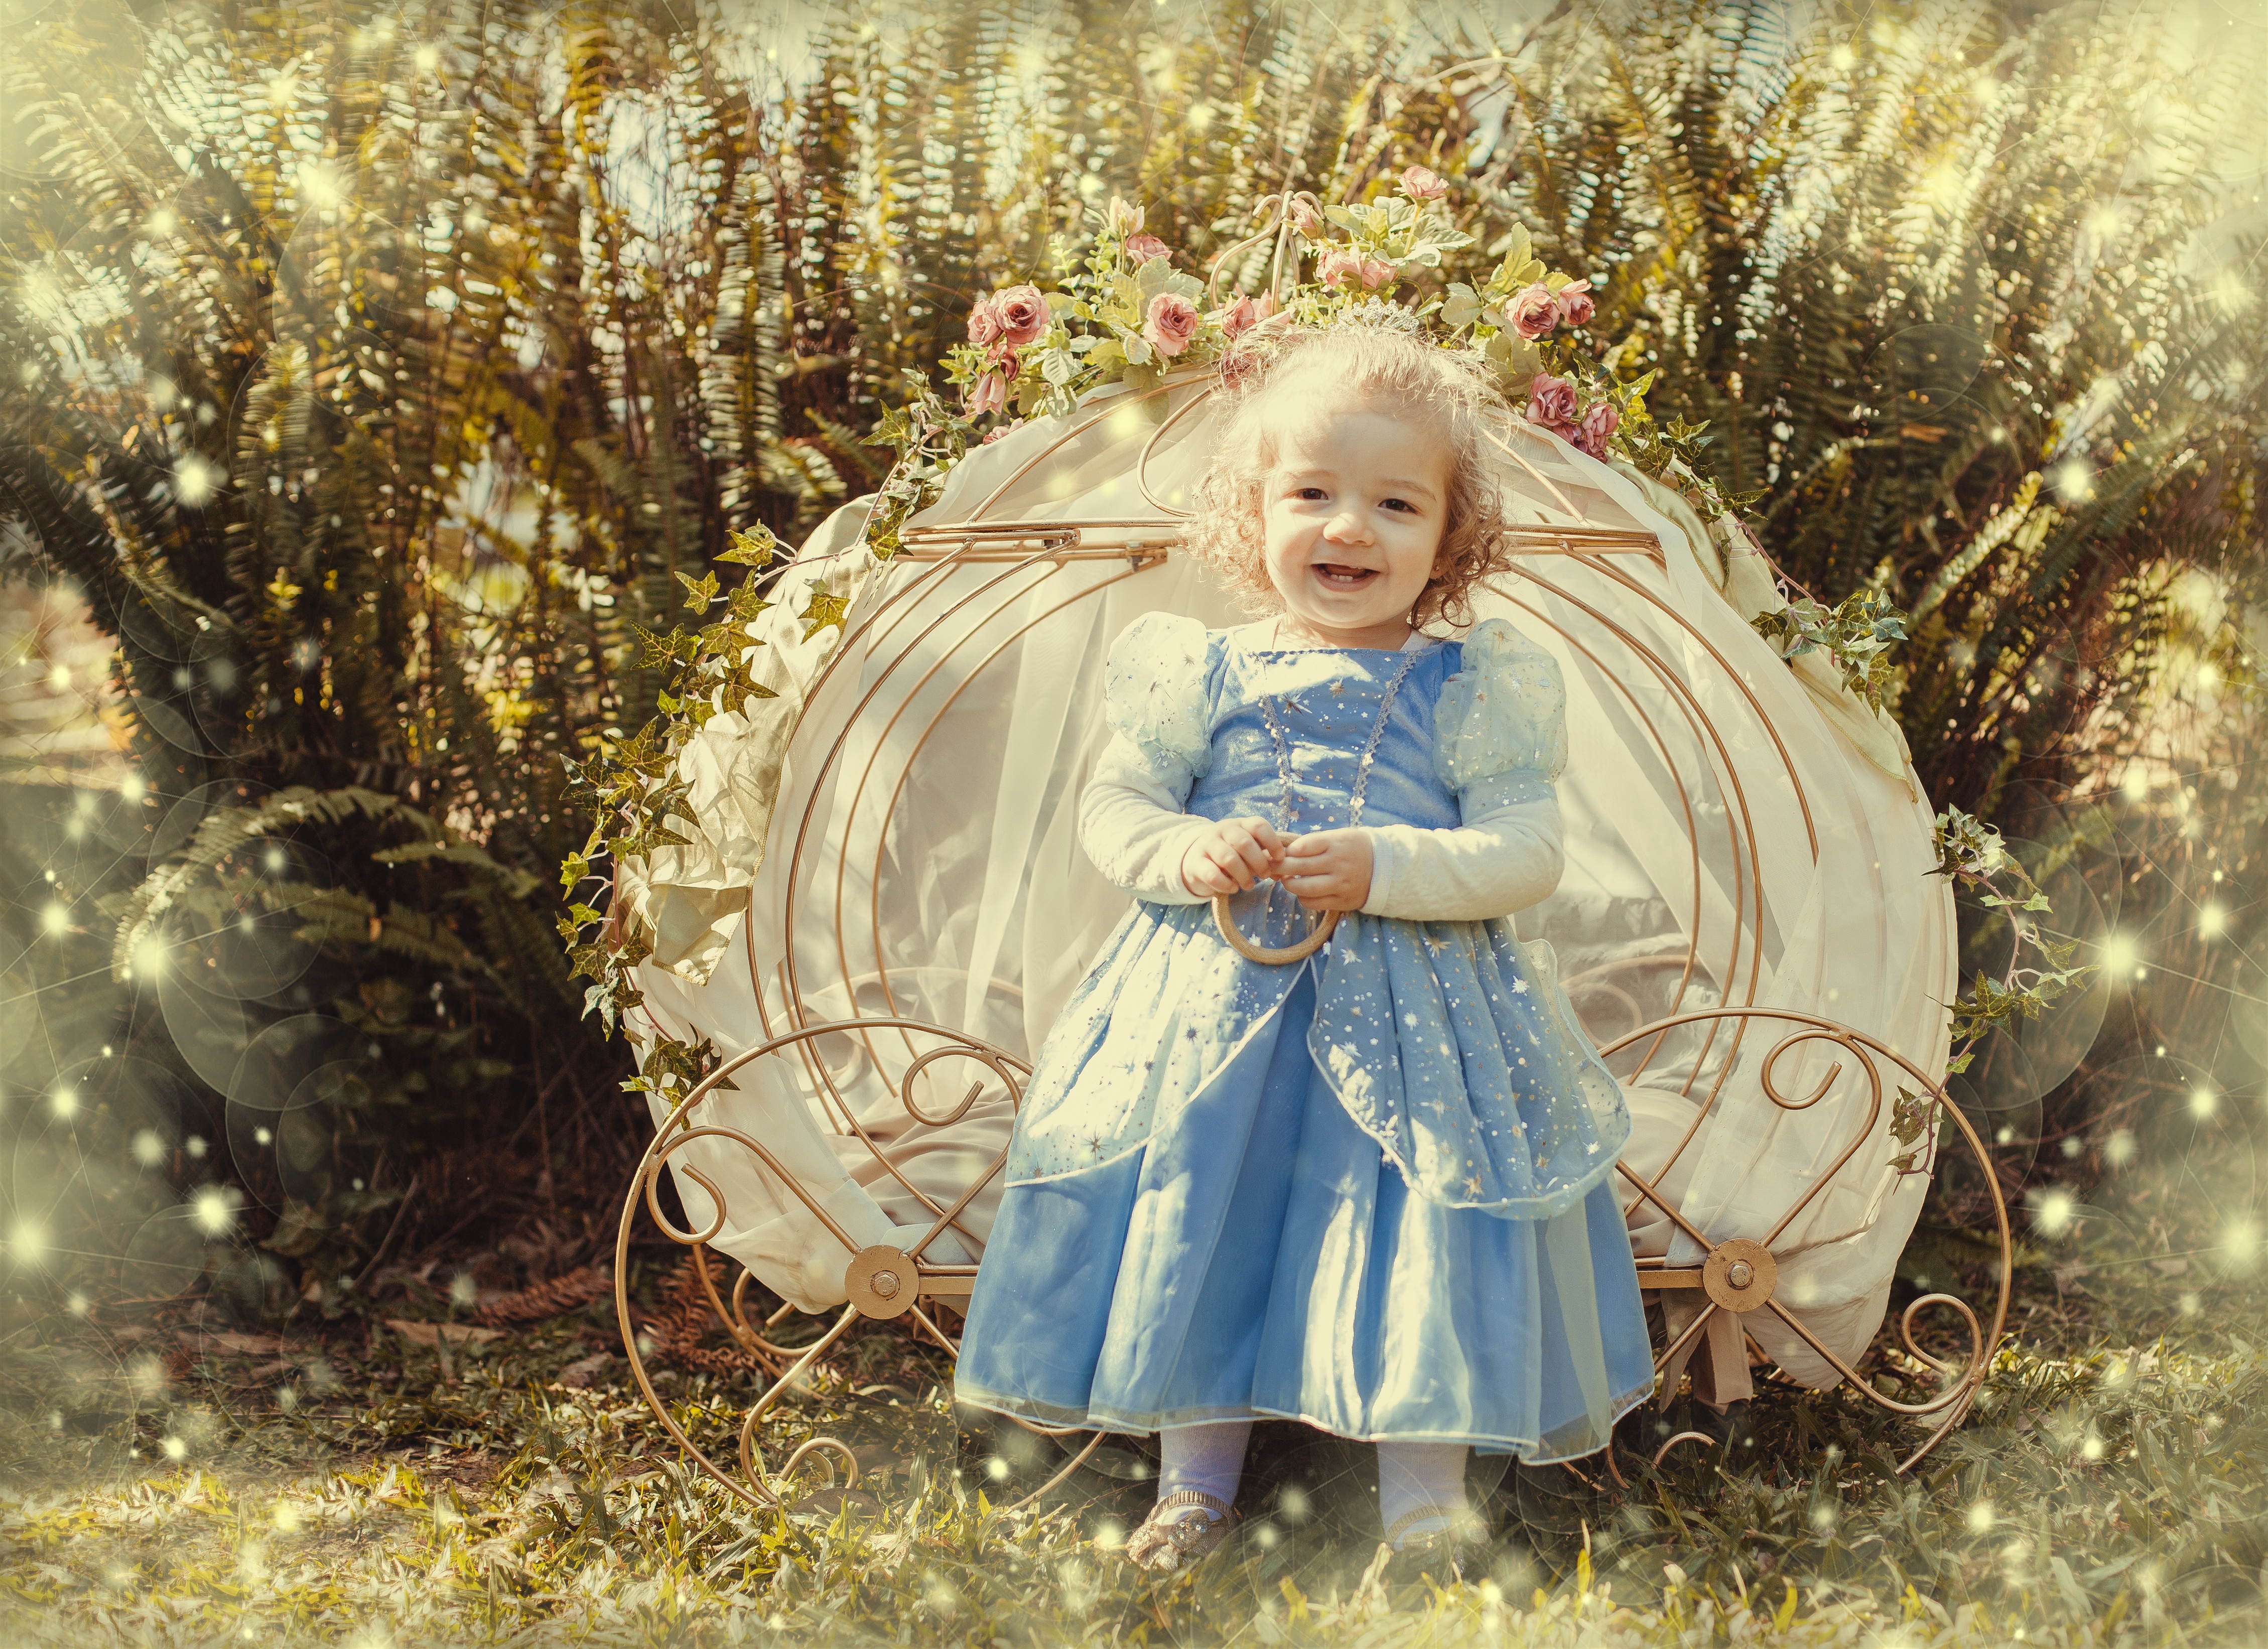
girl, photo, small, autumn, child, angel, photomontage, princess, fairy, blue dress, fictional character, magoc